1980 eruption of Mount St. Helens

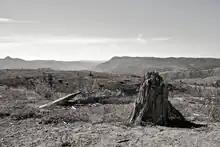
Many trees in the direct blast zone were snapped off at their bases and the earth was stripped and scorched.

The landslide exposed the dacite magma in St. Helens' neck to much lower pressure, causing the gas-charged, partially molten rock and high-pressure steam above it to explode a few seconds after the landslide started. Explosions burst through the trailing part of the landslide, blasting rock debris northward. The resulting blast directed the pyroclastic flow laterally. It consisted of very hot volcanic gases, ash, and pumice formed from new lava, as well as pulverized old rock, which hugged the ground. Initially moving about , the blast quickly accelerated to around , and it may have briefly passed the speed of sound.